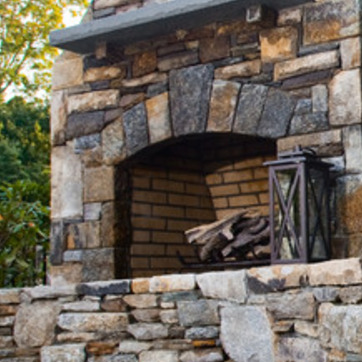
Material: brick